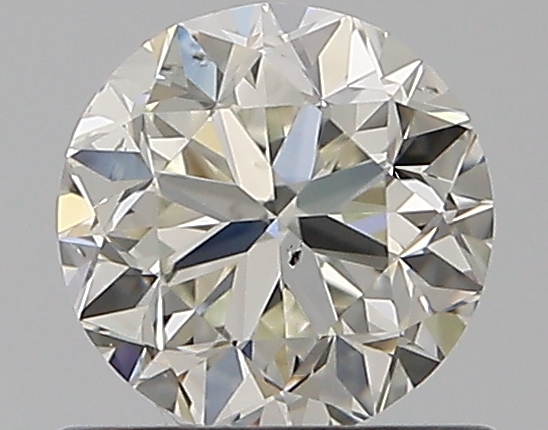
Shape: round
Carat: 0.7
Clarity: SI1
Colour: J
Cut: GD
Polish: EX
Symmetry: VG
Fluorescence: F
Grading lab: GIA
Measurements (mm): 5.42 x 5.49 x 3.59